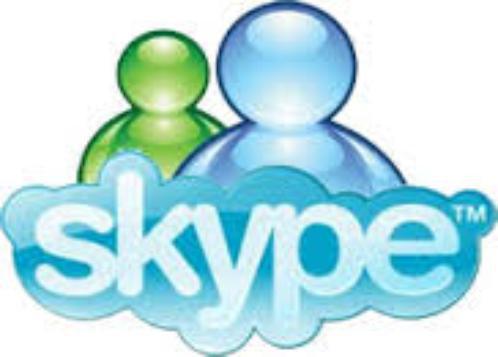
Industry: Others